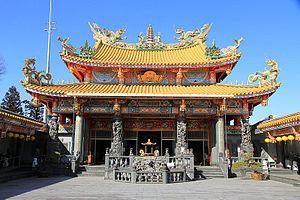
Bâtiment principal du Seitenkyū.日本語: 聖天宮 本殿（埼玉県坂戸市）
Le Seitenkyū est un temple taoïste situé à Sakado dans la préfecture de Saitama au Japon. C'est le plus grand temple taoïste du pays. Les Trois Purs en sont les divinités principales.